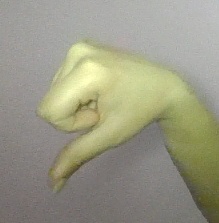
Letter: waw